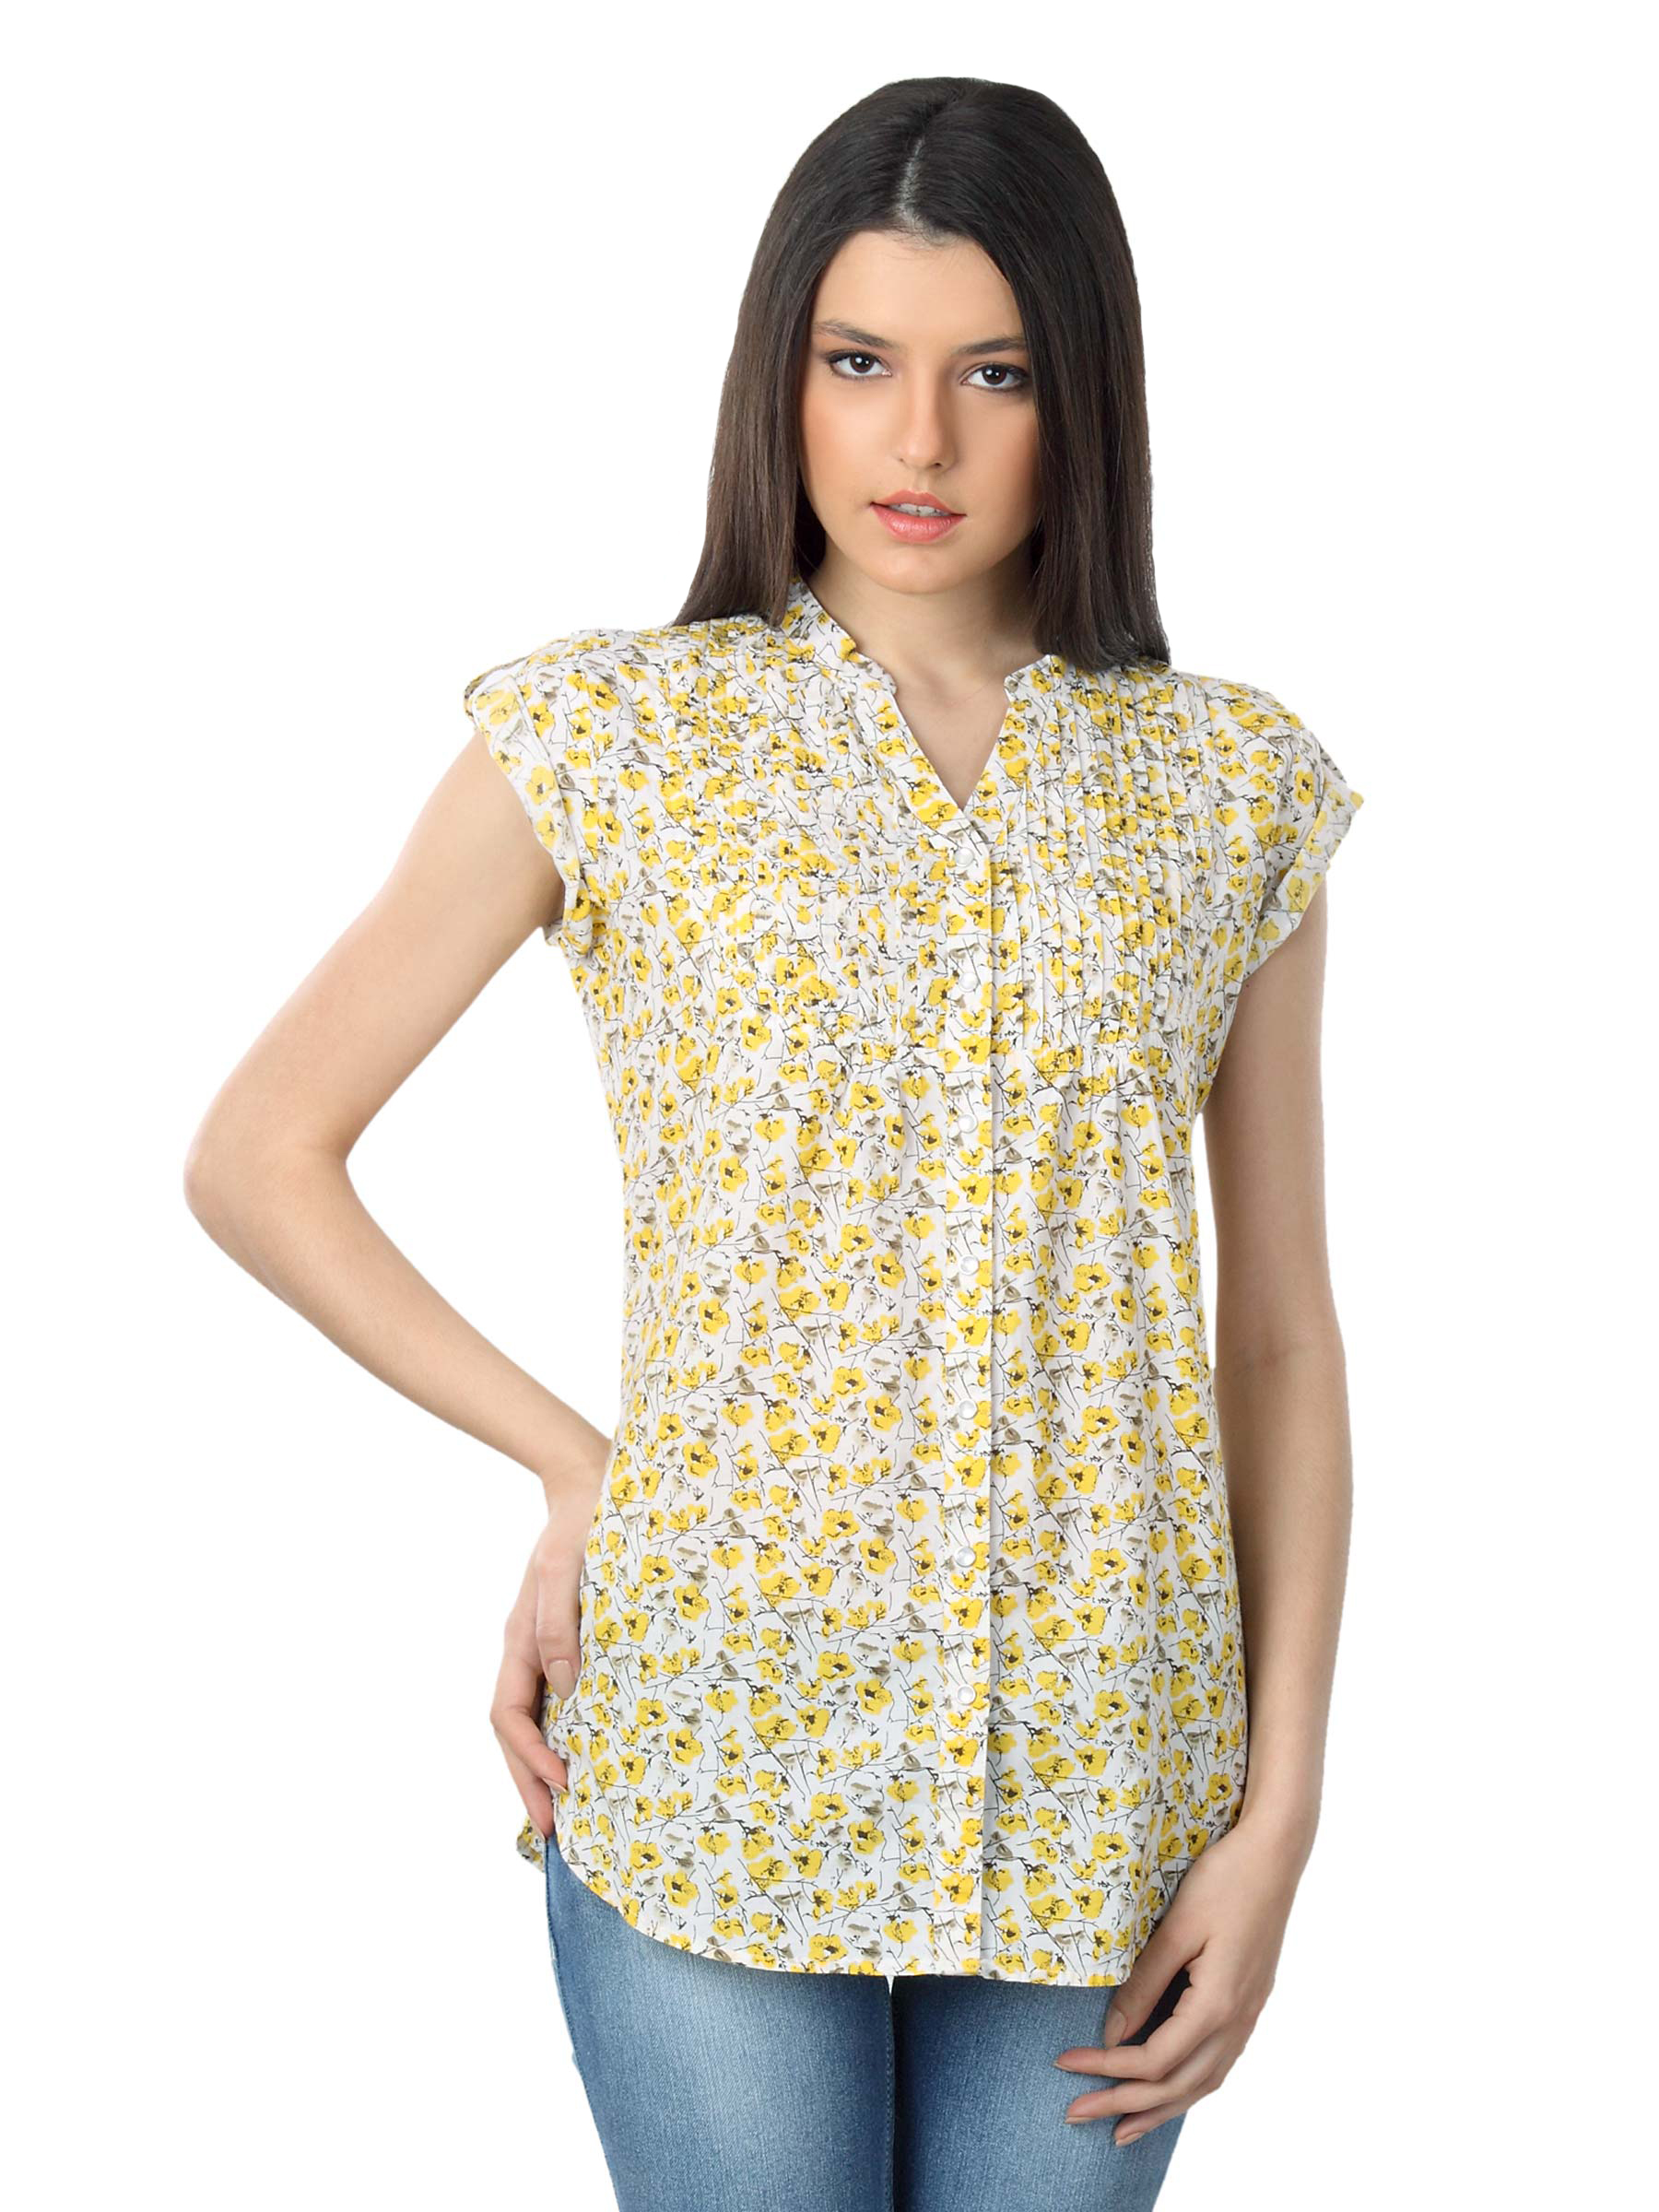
Wrangler Women Donna Yellow Top
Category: Apparel / Topwear / Tops
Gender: Women
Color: Yellow
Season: Summer 2012
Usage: Casual